Koyna Hydroelectric Project

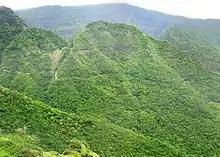
A part of the evergreen forest in surrounding area of the project

Koyna Wildlife Sanctuary has dense forests with three major sections, Vasota, Maharkhor and Indavli Met, and the sanctuary is endowed with natural protective boundaries – Shivasagar Lake on one side, and the slopes of the Western Ghats on both the sides. This protective cover has enabled the emergence of a diverse variety of flora and fauna in the sanctuary. Some of the endangered species of trees found in the sanctuary are "Dhup" ("Boswellia serrata"), "Euphorbia longan", and "Elaeocarpus" spp., apart from many other species of trees. The sanctuary has a diverse variety of fauna including tigers and panthers; gaurs and sambars; barking and mouse deer; pythons and cobras; common langurs and Indian giant squirrels. Many species of birds are found in the sanctuary including brown capped woodpecker; Asian fairy bluebird; and crested goshawk.